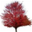
Label: maple_tree